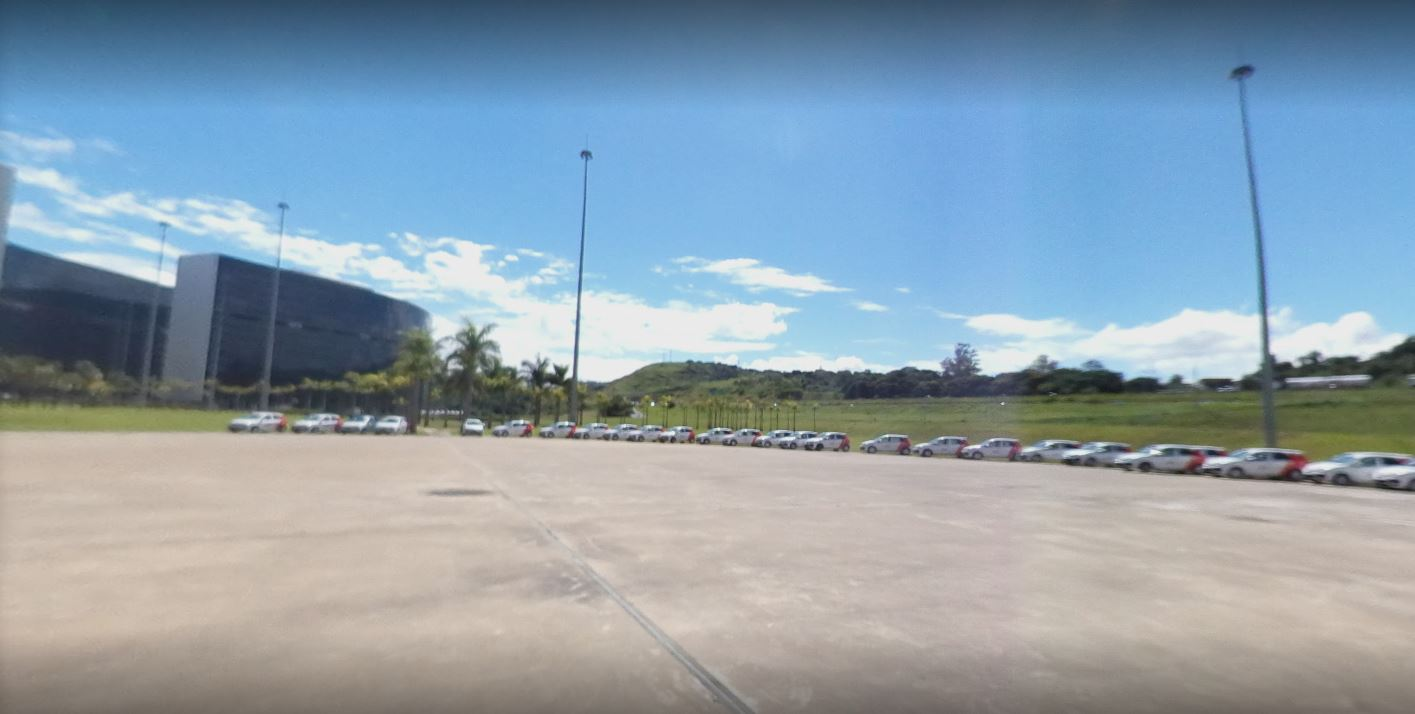
Fire: no
Smoke: no